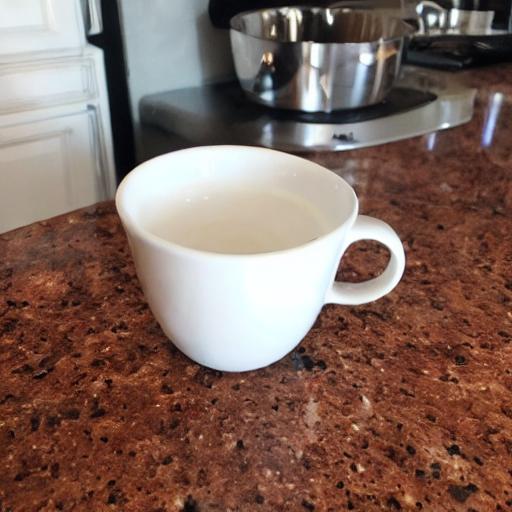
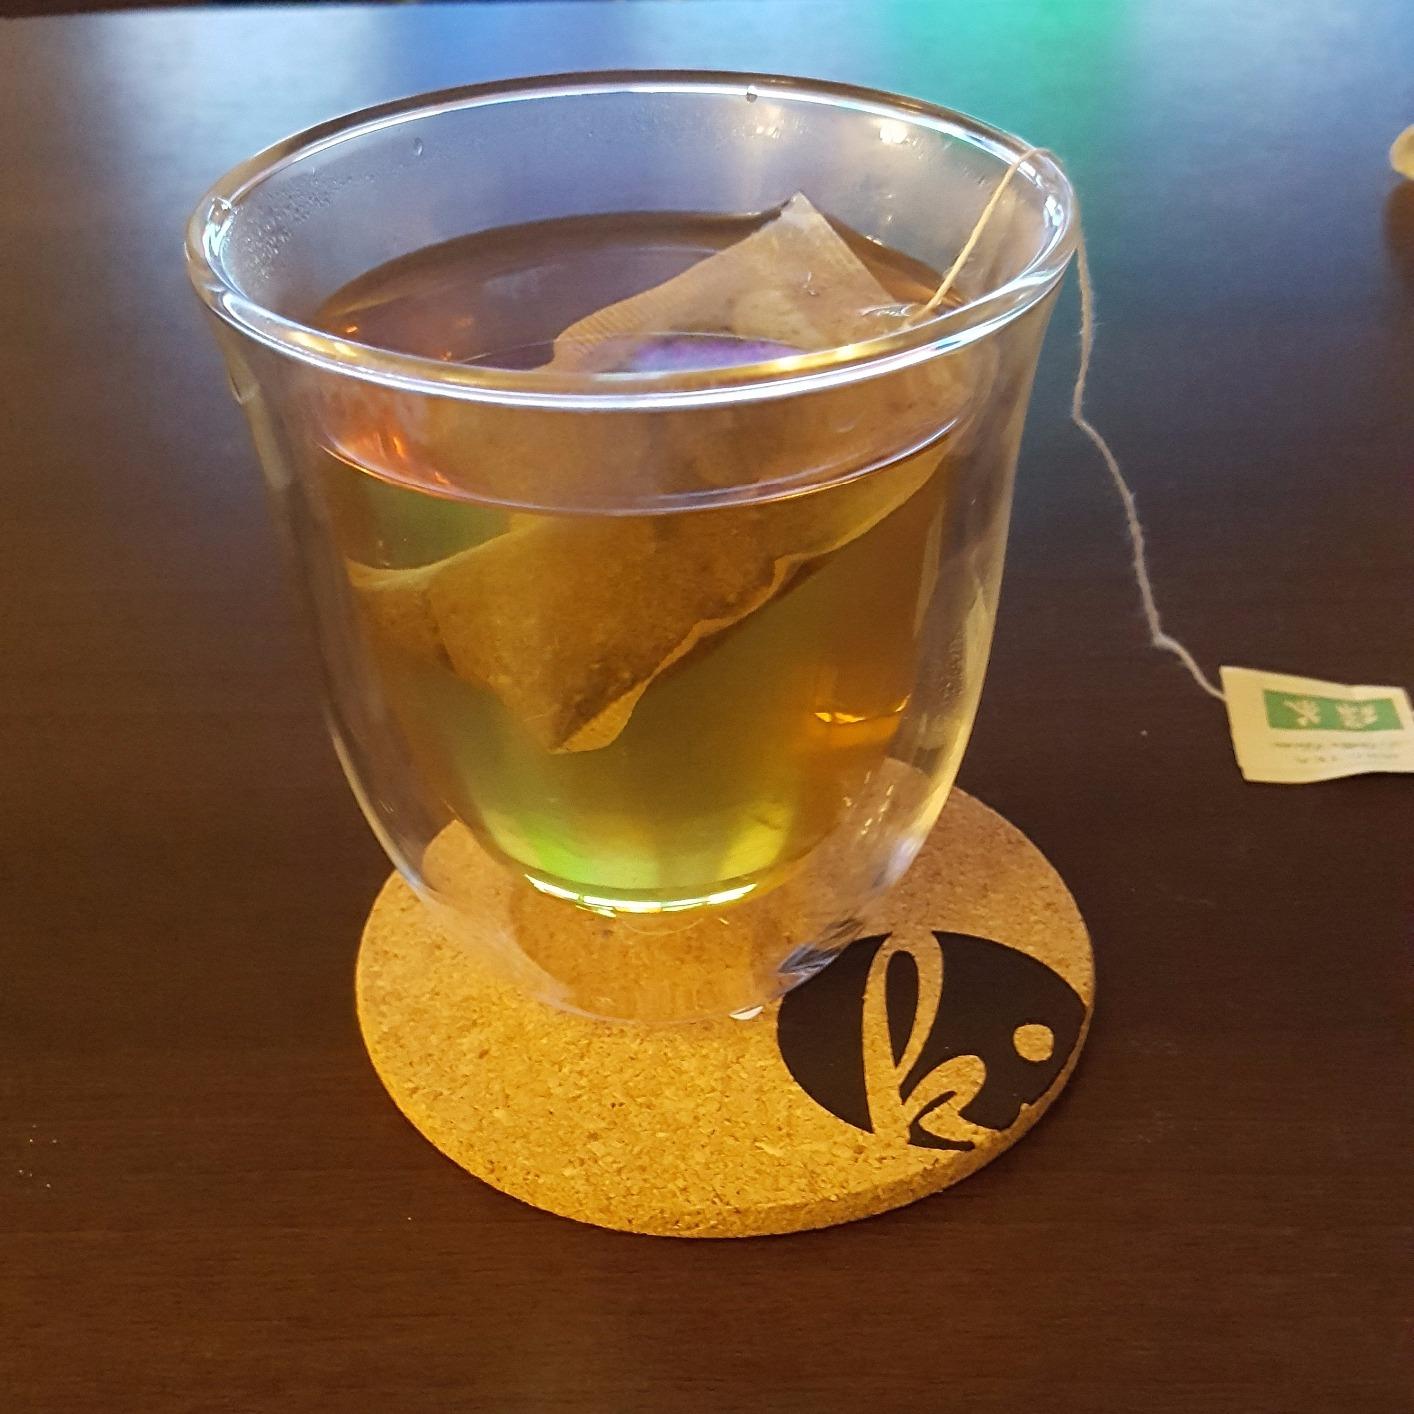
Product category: items_mug
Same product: no